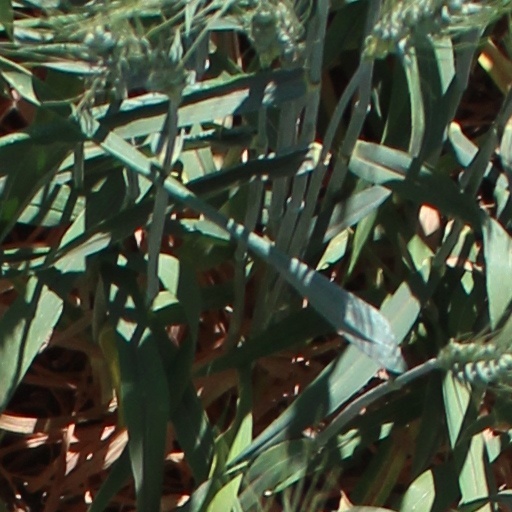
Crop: wheat